Lumut, Brunei

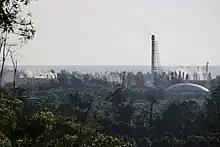

Zainab Mosque is the sole village mosque; it was inaugurated by Sultan Hassanal Bolkiah on 22 May 1998. It can accommodate 2,000 worshippers. The mosque was constructed by a private individual, and then assigned to the religious department for upkeep. Rumour has it that the builder of this mosque was a wealthy man from Seria who had lost his daughter while she was studying in the United Kingdom.